Anglican Church of Papua New Guinea

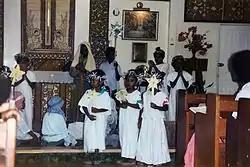
Christmas pageant in a Port Moresby Anglican church mid-1990s

The churchmanship of the province, as demonstrated by the Papua New Guinea Prayer Book, is Anglo-Catholic: the normative Sunday service is the Eucharist, commonly referred to as "Mass"; Mattins is virtually unknown; clergy are addressed as "Father" (there are no women clergy). Religious orders — the Melanesian Brothers and the Anglican Franciscans — play a considerable role in the life of the church. Oro tapa cloth is a characteristic feature of church decoration and liturgical vestments, as befits a denomination substantially characterised by Oro people, and church festivals are often marked by congregants appearing in traditional Oro dress, with Oro drumming and singing.